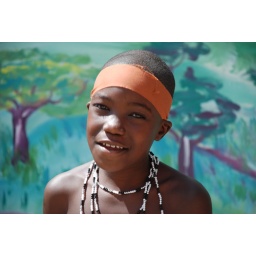
Young girl in cultural dress at the Commonwealth 'Peoples Place', Kampala, Uganda, 21 November 2007.